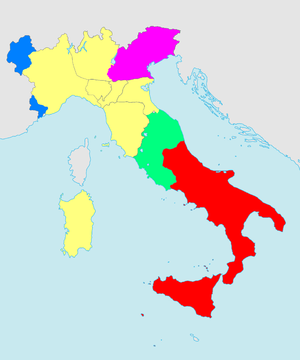
La péninsule italienne en mars 1860 (frontières de 1859)
L’expédition des Mille est un épisode du Risorgimento italien survenu en 1860. Un corps de volontaires dirigé par Giuseppe Garibaldi débarque en Sicile afin de conquérir le royaume des Deux-Siciles, gouverné par les Bourbons.